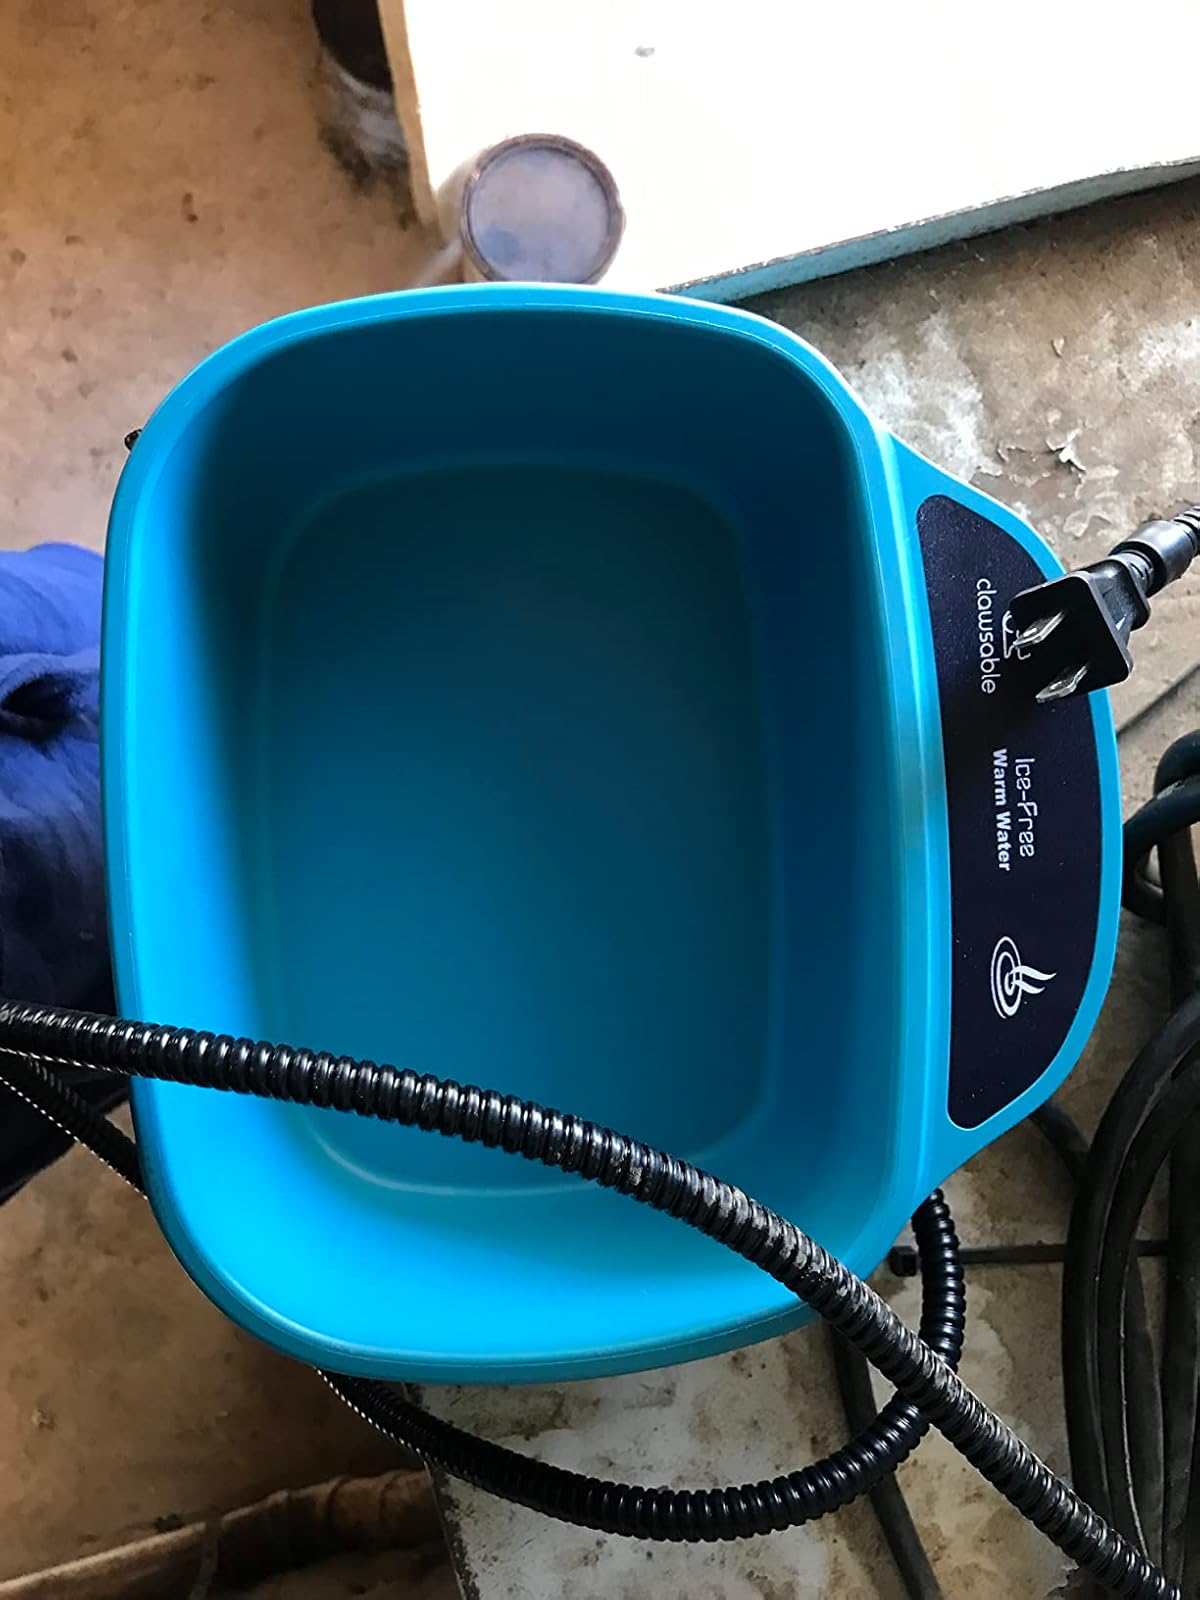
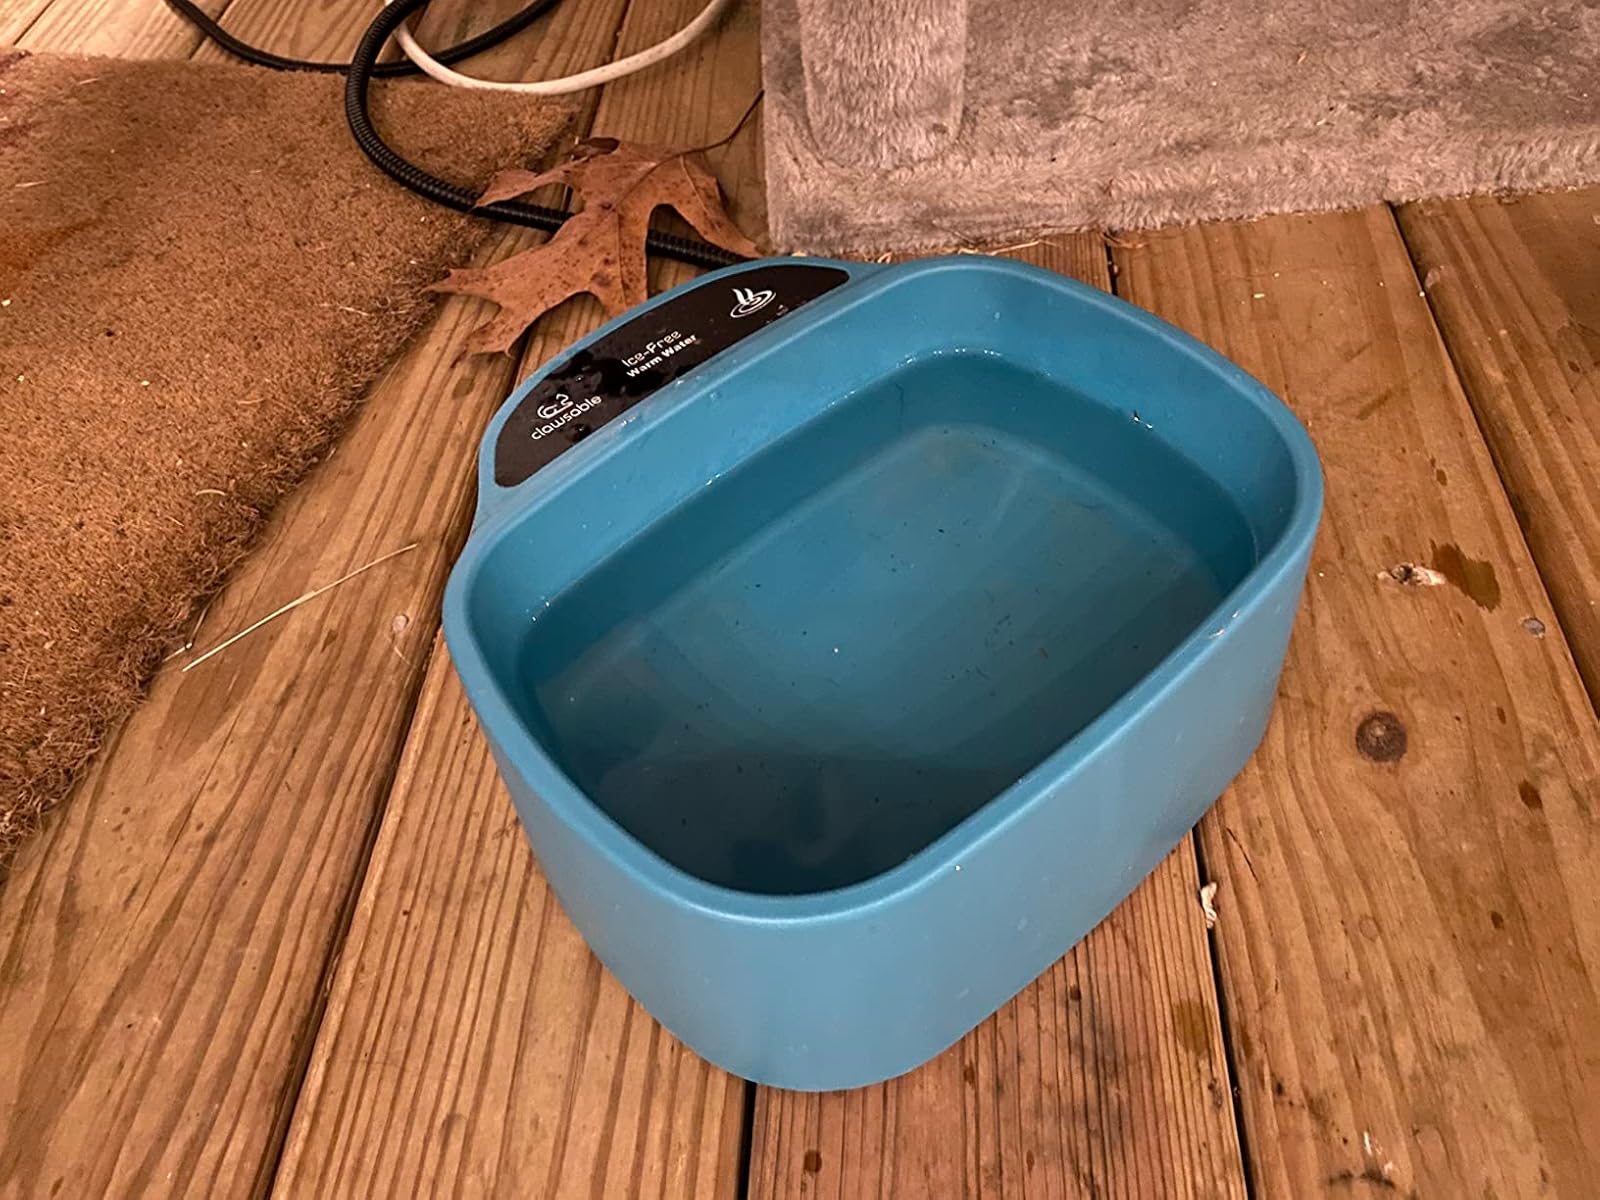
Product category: items_bowl
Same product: yes